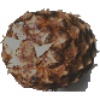
Label: Pineapple 1